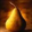
Label: pear